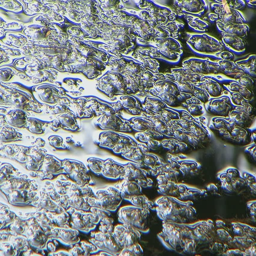
reflections in the water of the city park